Alfred E. Bates

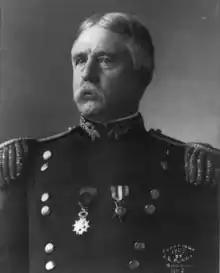
J. E. Purdy photo, 1903. Library of Congress.

Alfred E. Bates (July 15, 1840 – October 13, 1909) was a career officer in the United States Army. A veteran of the American Civil War, American Indian Wars, and Spanish–American War, he attained the rank of major general and was best known for his service as Paymaster-General of the United States Army from 1899 to 1904.